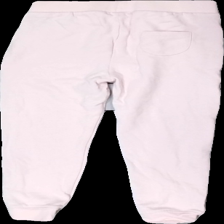
View: back
Type: Trousers
Category: Children
Brand: Not in the list
Brand text on label: Tiny One
Colors: Pink
Material: 59% cotton, 41% polyester
Cut: Regular
Size: 122
Season: All
Price range: <50
Recommended usage: Export